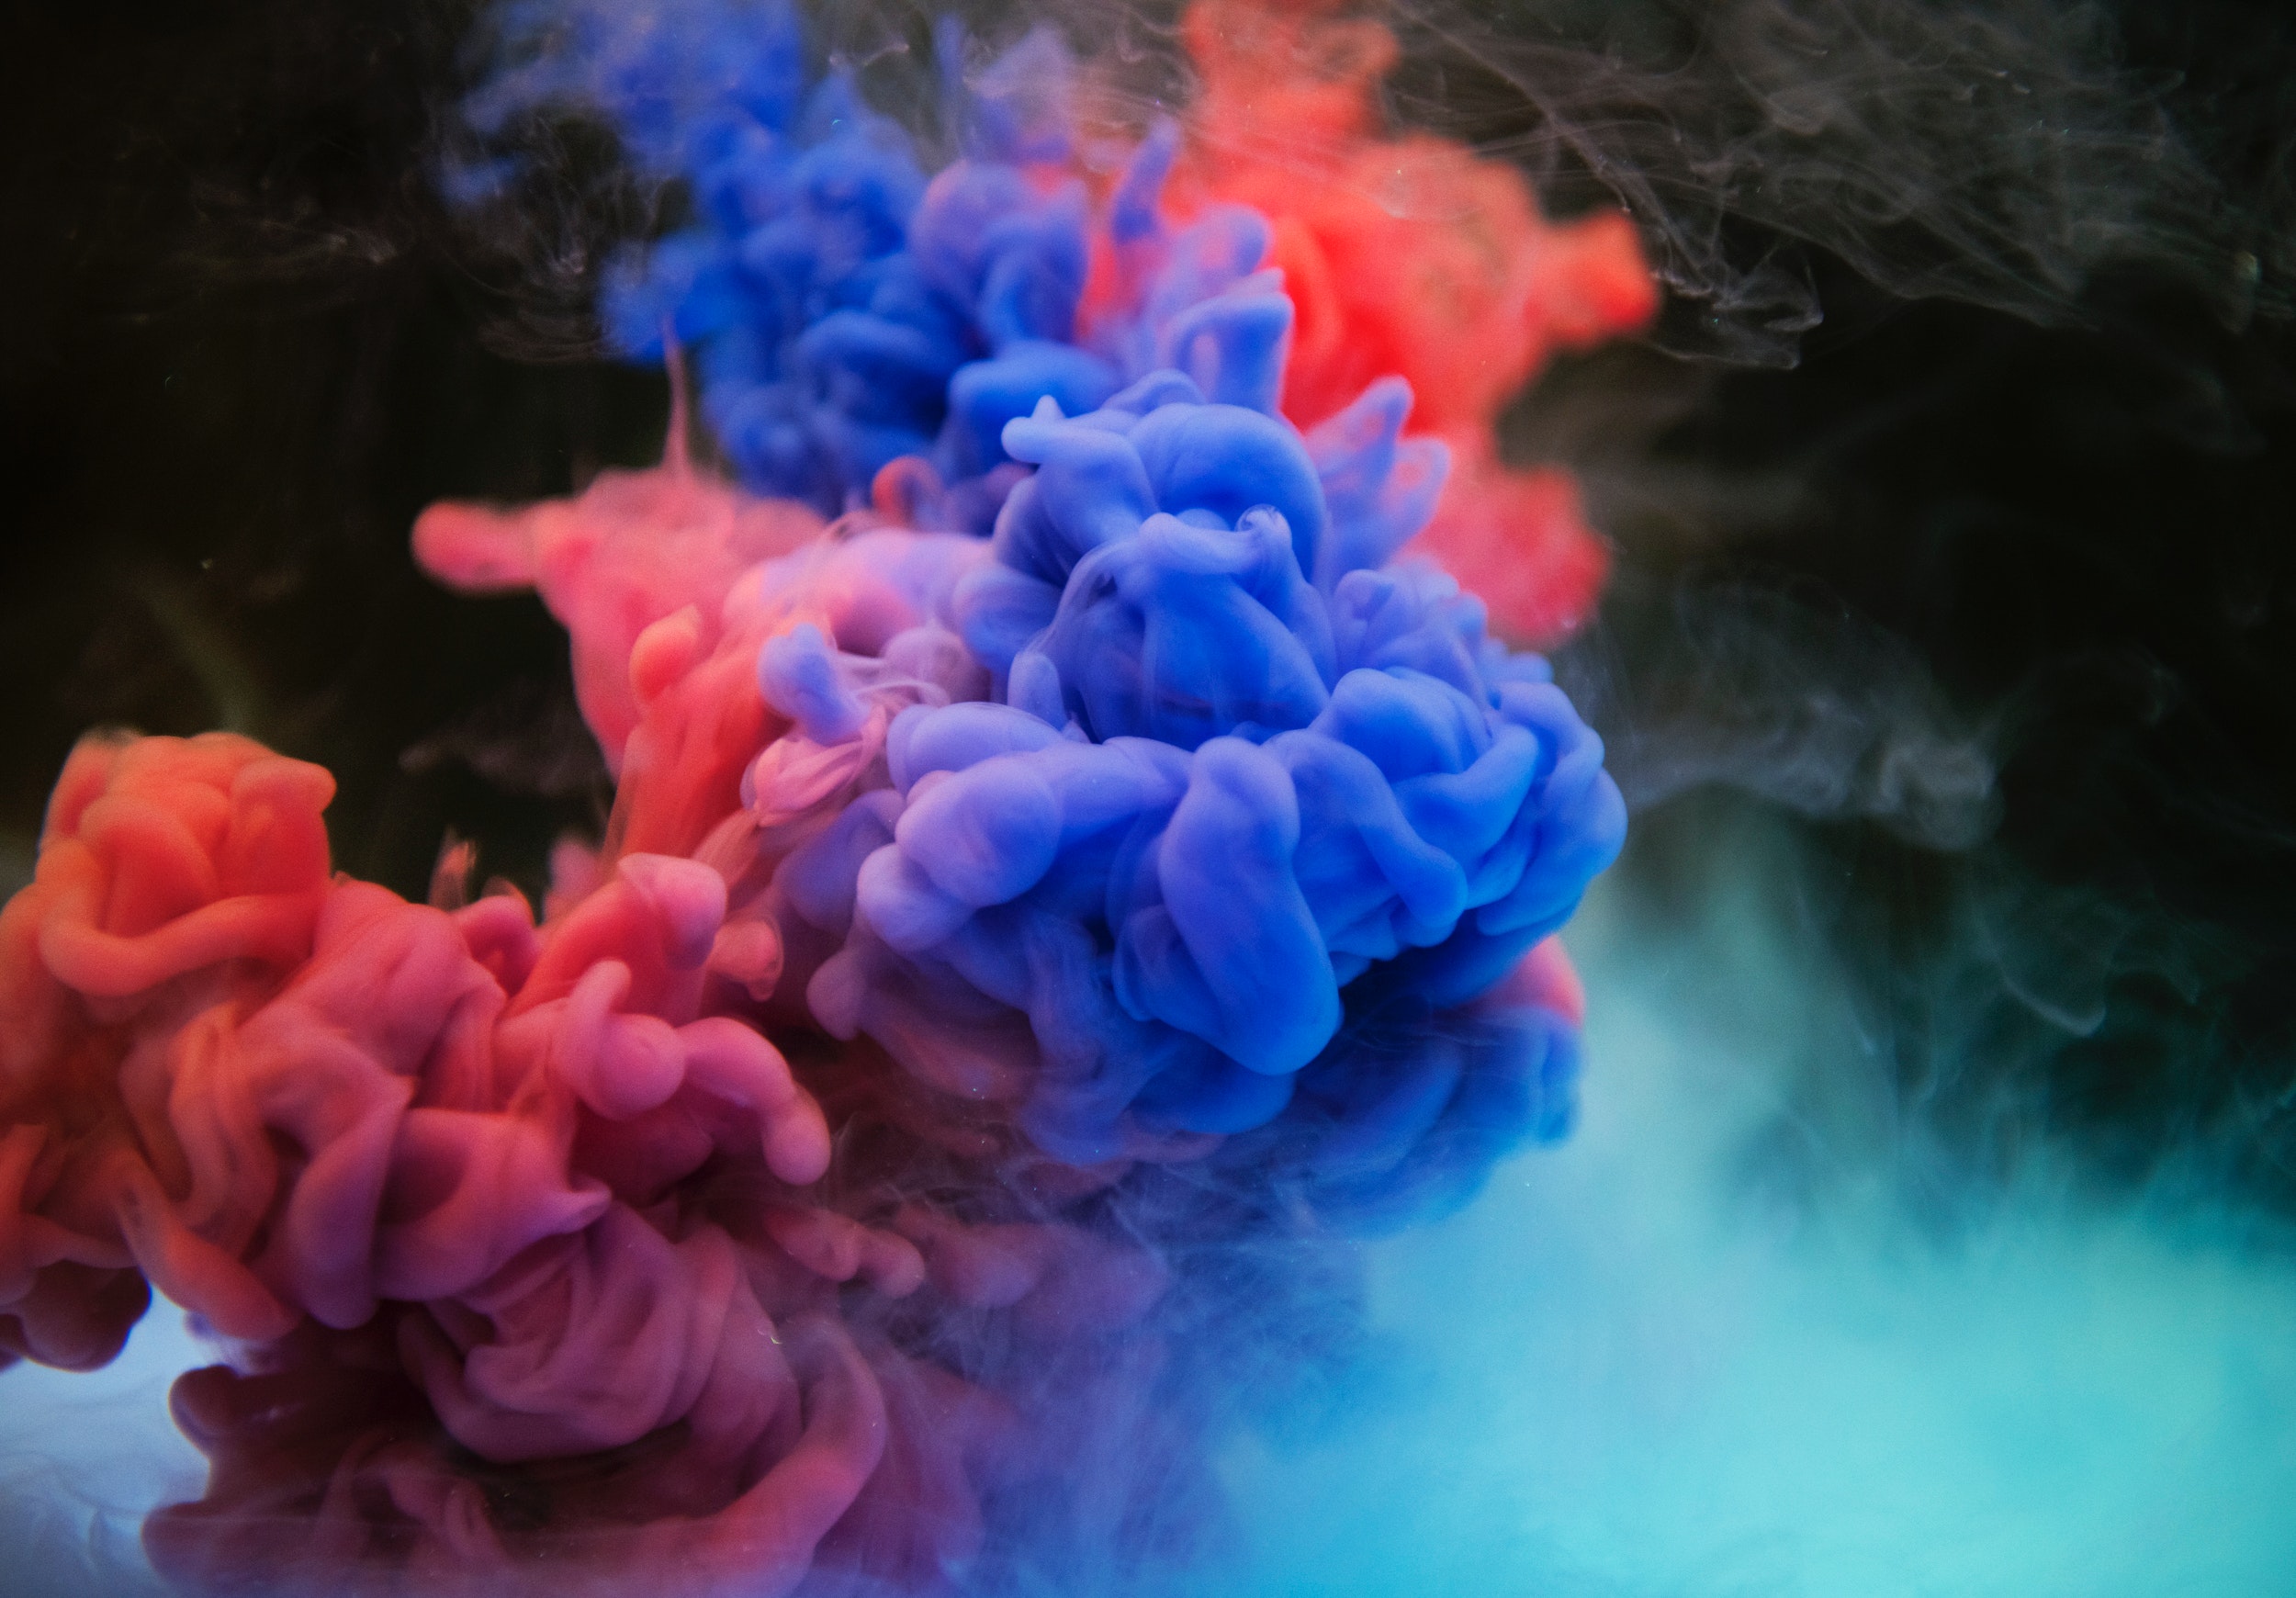
blue, red, pink, smoke, electric blue, sky, Colorfulness, organism, cloud, magenta, flower, plant, space, petal, art